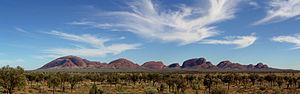
Kata Tjuta ou monts Olgas est un massif rocheux près d'Uluru/Ayers Rock. Panorama issu de trois clichés format paysage.
Les Kata Tjuta constituent un massif de dômes d'arkoses en inselbergs situés dans le parc national d'Uluṟu-Kata Tjuṯa, 365 km au sud-ouest d'Alice Springs.